Audrieu

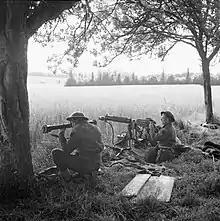
British soldiers in Audrieu on 13 June 1944

After being sold in the French Revolution the château returned to the Séran family at the Restoration and is still in the hands of their descendants. During the Second World War Gerhard Bremer, commandant of the 12th Reconnaissance Battalion of the German army established his headquarters in the château. On 8 June 1944, in clearings, forests, and orchards surrounding the castle, 24 members of the 3rd Canadian Infantry Division were executed: 22 from the Royal Winnipeg Rifles and two from the Queen's Own Rifles of Canada. Two British soldiers were killed at the same time. The castle now houses a luxury hotel and restaurant.